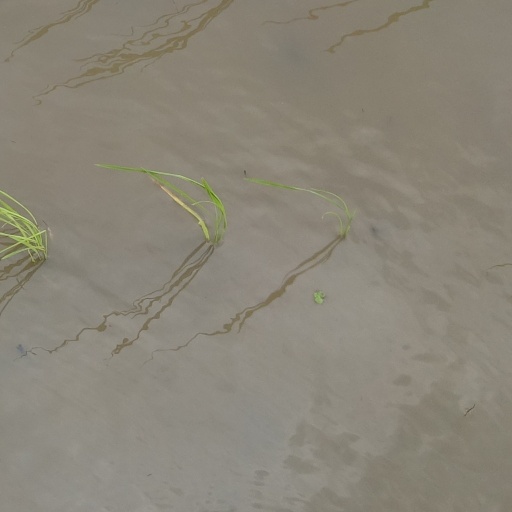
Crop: rice